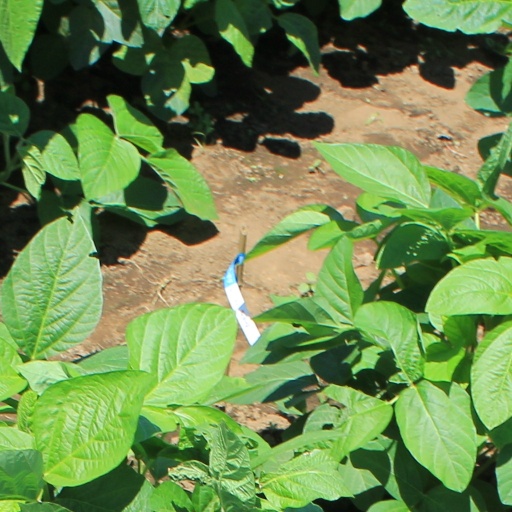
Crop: soybean